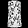
Label: Shirt